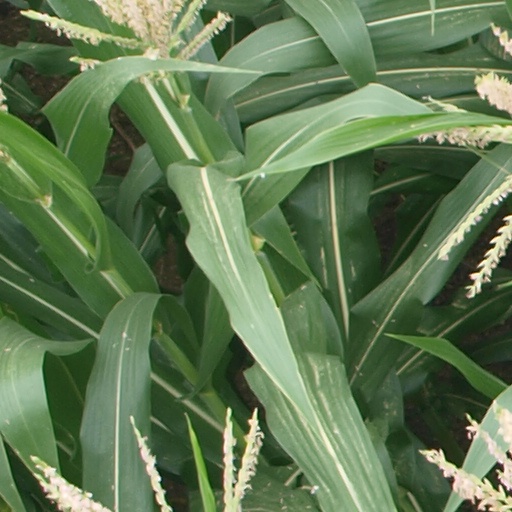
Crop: maize; corn